Kimmy Robertson

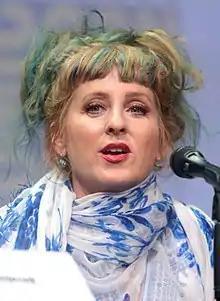
Robertson at the 2017 San Diego Comic-Con

Kimmy Robertson (born November 27, 1954) is an American actress best known for her role as Lucy Moran in the television series "Twin Peaks" and Rose in the film "The Last American Virgin".